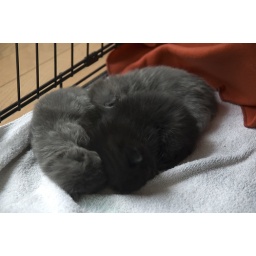
These two boys and one girl were born on March 14, 2008 and will be ready for adoption in May.